Amylopectin

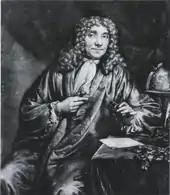
Antonie van Leeuwenhoek

The categorization of amylopectin began with the first observation in starch in 1716 by Antonie van Leeuwenhoek, where he differentiated starch into two fundamental structural components.